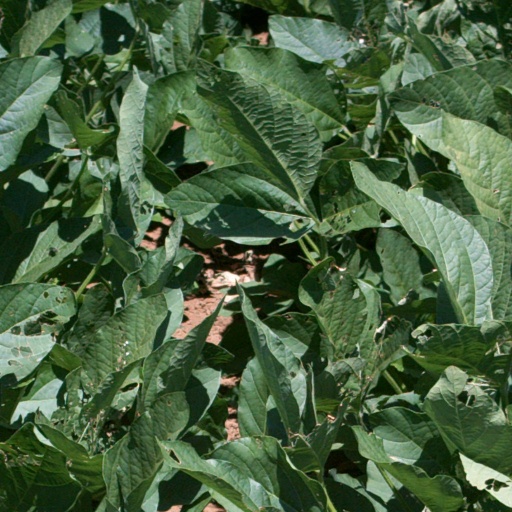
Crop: soybean